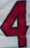
Number: 4